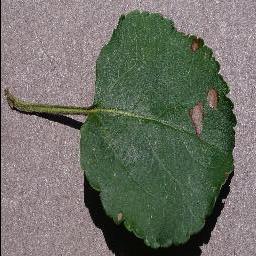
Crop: apple
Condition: black_rot